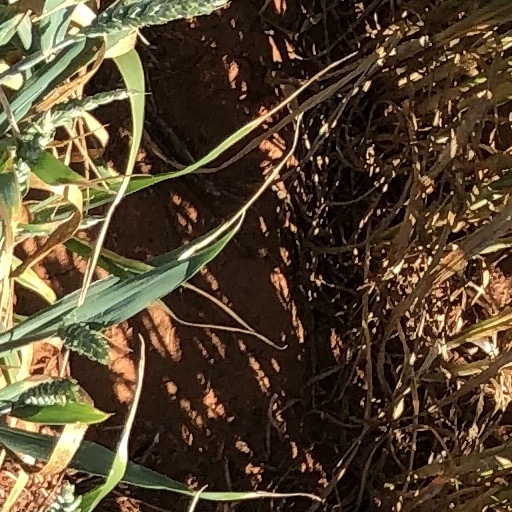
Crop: wheat